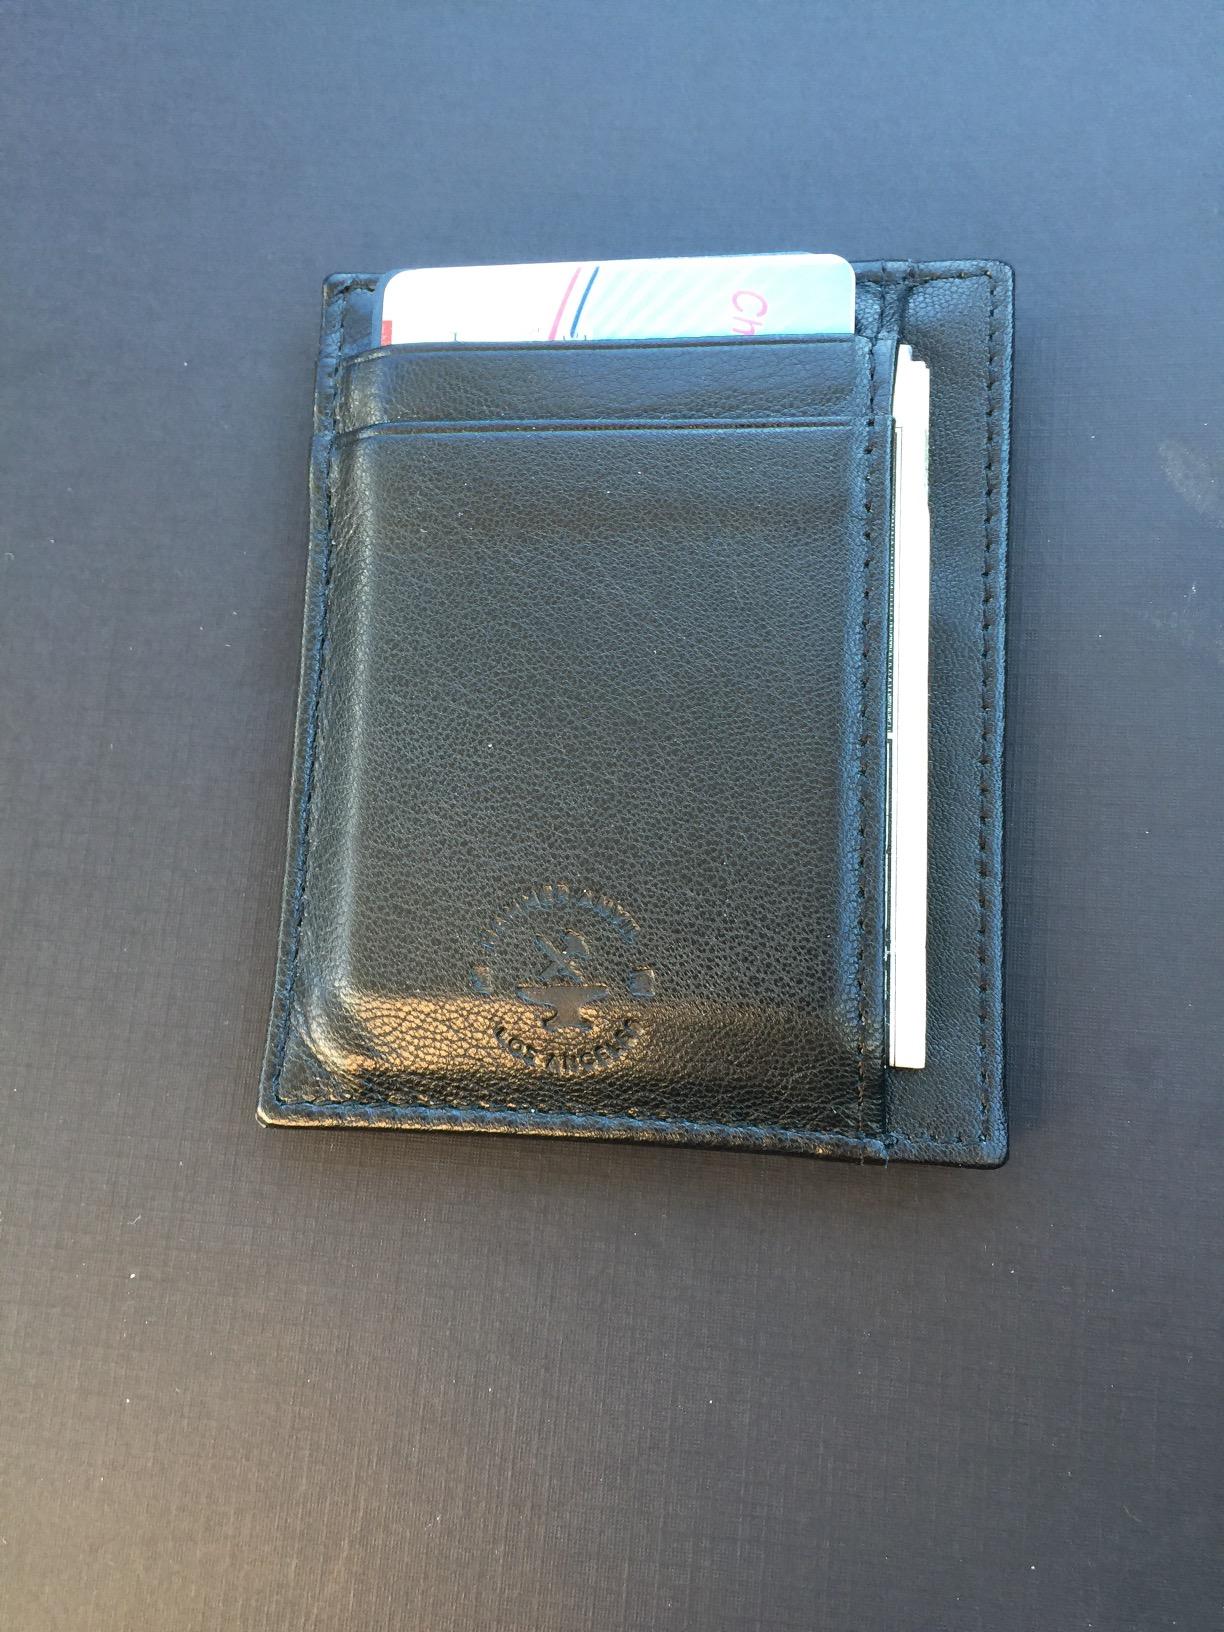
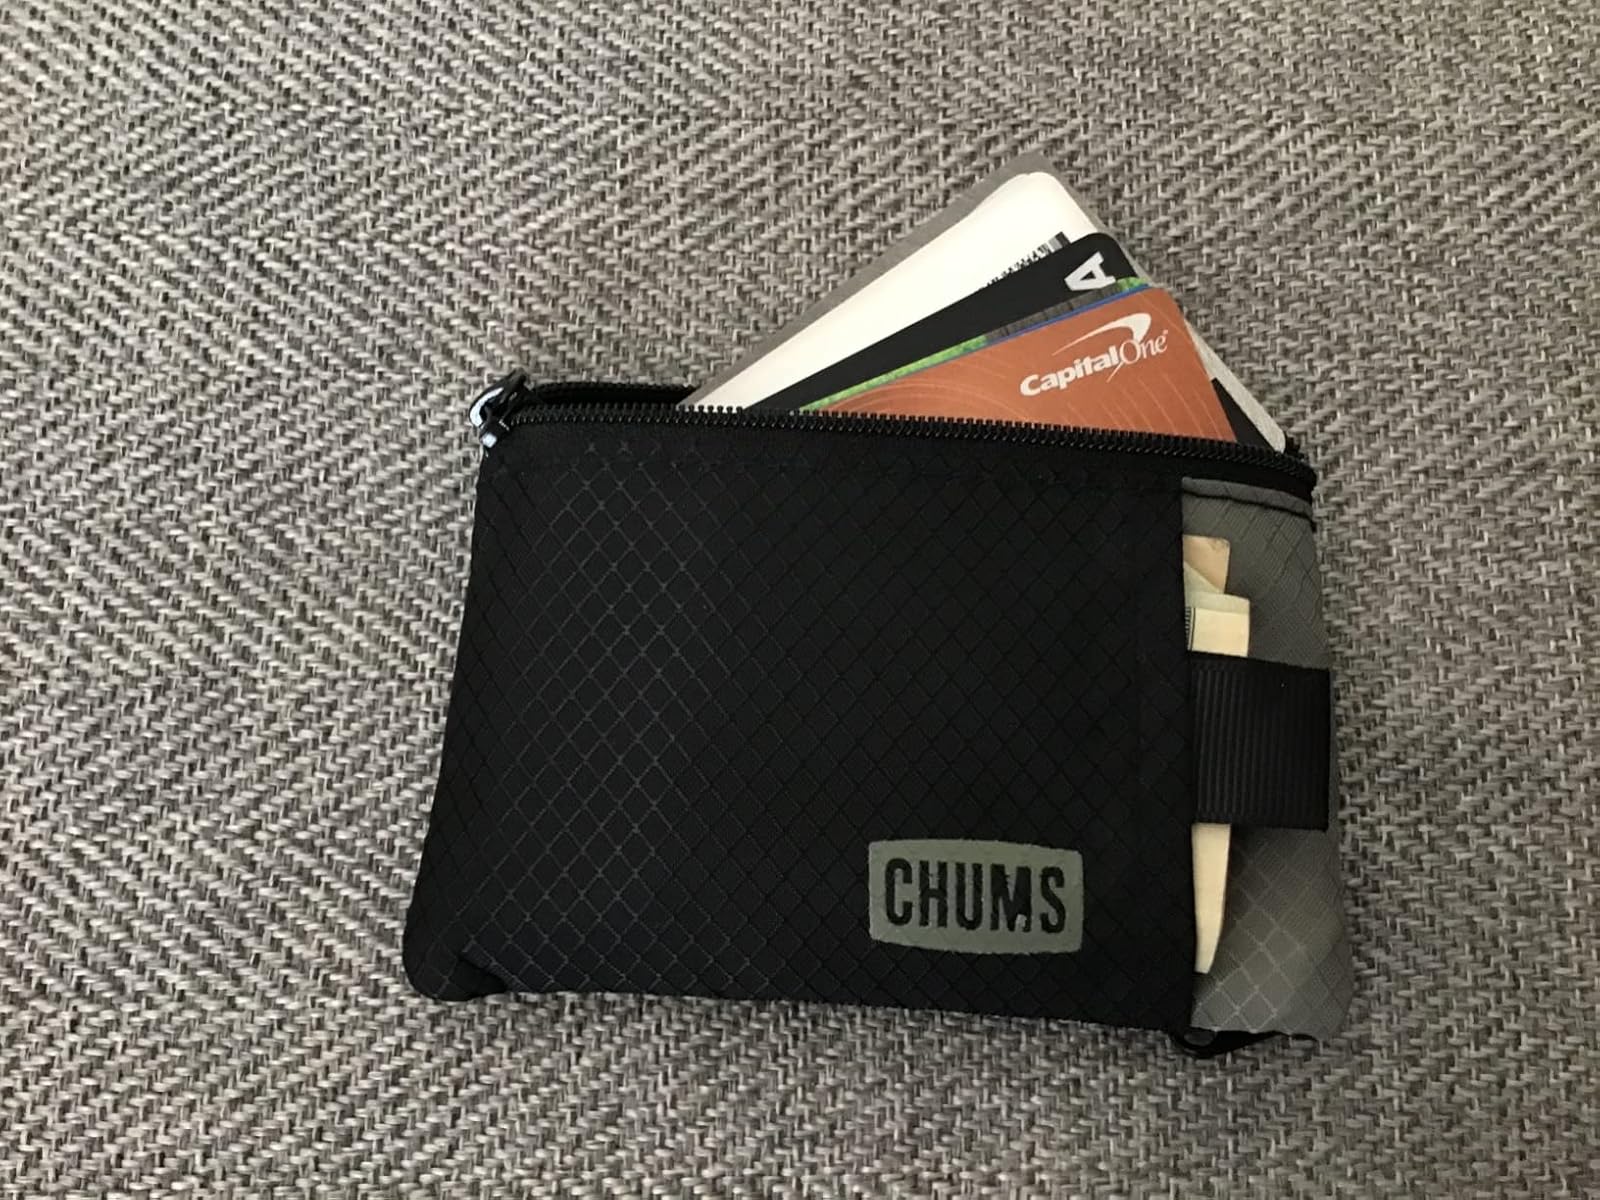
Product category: accessories_wallet
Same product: no